Burgenland

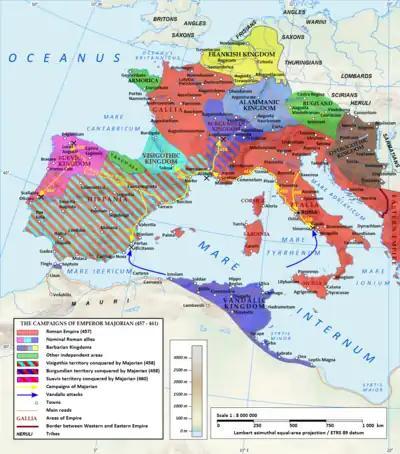
The Ostrogothic Kingdom in Pannonia

The first Germanic people to settle in this region were the Ostrogoths, who came to Pannonia in AD 380. The Ostrogoths became allies of Rome and were allowed to settle in Pannonia, being tasked to defend the Roman borders. In the 5th century, the area was conquered by the Huns, but after their defeat, an independent Kingdom of the Ostrogoths in Pannonia was formed. The territory of present-day Burgenland became part of the Italian Kingdom of Odoacer, but at the end of the 5th century the Ostrogothic king Theodoric conquered this kingdom and restored Ostrogothic administration in western Pannonia.